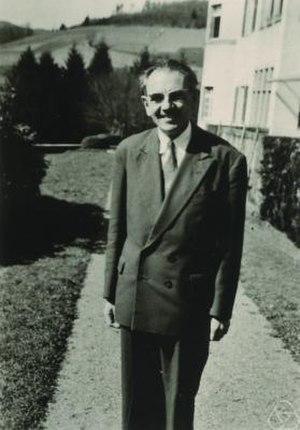
Jean Leray, né le 7 novembre 1906 à Chantenay-sur-Loire et mort le 10 novembre 1998 à La Baule, est un mathématicien français qui a travaillé à la fois sur les équations aux dérivées partielles et sur la topologie algébrique.